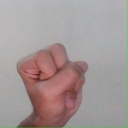
अक्षर: स